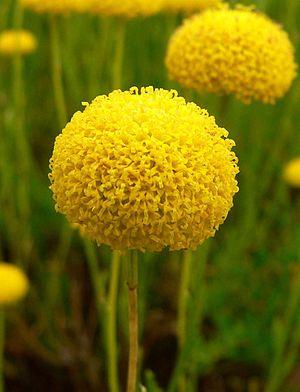
Les Santolines forment un genre de plantes herbacées de la famille des Astéracées. Leur nom dérive du latin sanctus, « saint » et Linum, lin, la Santoline petit-cyprès étant considérée comme un lin sacré en raison des qualités médicinales qui lui étaient attribuées.